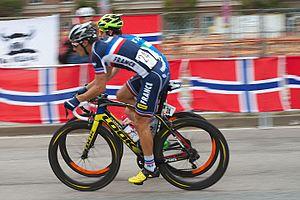
La saison 2015 de l'équipe de France espoirs de cyclisme sur route comprend également la Polynormande et le Tour du Doubs faits sous l'appellation Équipe nationale de France amateurs. L'équipe est dirigée par Pierre-Yves Chatelon. Julien Thollet, qui dirige l'équipe de France juniors, prend en charge l'équipe lors des championnats d'Europe sur route de Tartu en Estonie.